European and American voyages of scientific exploration

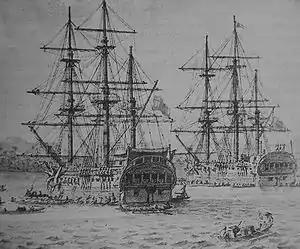
Drawing of the corvettes "Descubierta" and "Atrevida"

French King Louis XVI inspired by Cook's voyages mounted his own expedition under the direction of de Lapérouse. Cook's anti-scorbutic remedies to eradicate scurvy were applied successfully. Lamanon and twelve other members of the expedition were massacred by natives at Vanuatu where they were looking for water. The two ships disappeared in the Solomon Islands, at Vanikoro, during a violent storm.